Plasma-enhanced chemical vapor deposition

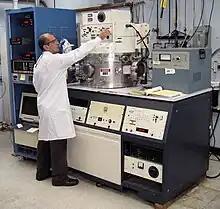
This commercial system was designed for the semiconductor field and contains three 8"-diameter targets that can be run individually or simultaneously to deposit metallic or dielectric films on substrates ranging up to 24" in diameter. In use at the Argonne National Laboratory.

A simple DC discharge can be readily created at a few torr between two conductive electrodes, and may be suitable for deposition of conductive materials. However, insulating films will quickly extinguish this discharge as they are deposited. It is more common to excite a capacitive discharge by applying an AC or RF signal between an electrode and the conductive walls of a reactor chamber, or between two cylindrical conductive electrodes facing one another. The latter configuration is known as a parallel plate reactor. Frequencies of a few tens of Hz to a few thousand Hz will produce time-varying plasmas that are repeatedly initiated and extinguished; frequencies of tens of kilohertz to tens of megahertz result in reasonably time-independent discharges.